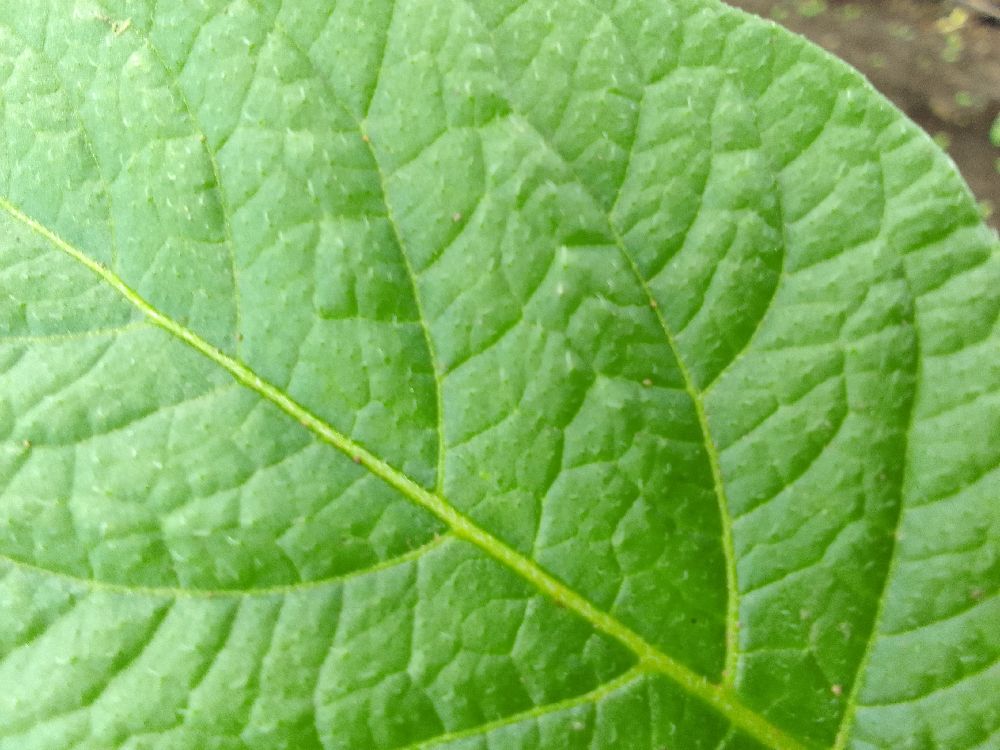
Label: Healthy